Floris, Iowa

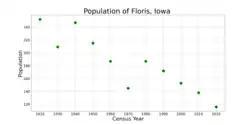
The population of Floris, Iowa from US census data

As of the census of 2020, there were 116 people, 42 households, and 32 families residing in the city. The population density was 198.0 inhabitants per square mile (76.5/km). There were 58 housing units at an average density of 99.0 per square mile (38.2/km). The racial makeup of the city was 96.6% White, 0.0% Black or African American, 0.0% Native American, 0.0% Asian, 0.0% Pacific Islander, 0.0% from other races and 3.4% from two or more races. Hispanic or Latino persons of any race comprised 3.4% of the population.